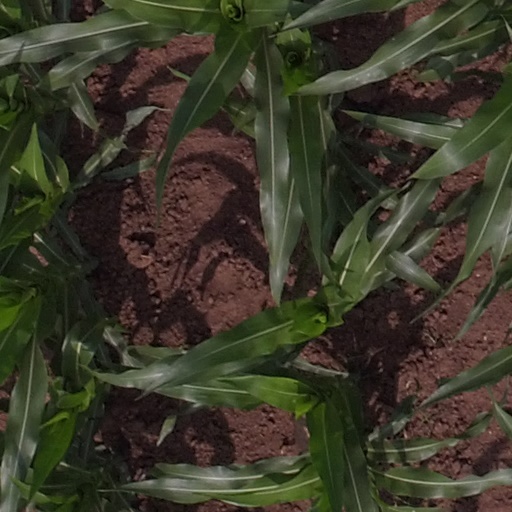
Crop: maize; corn